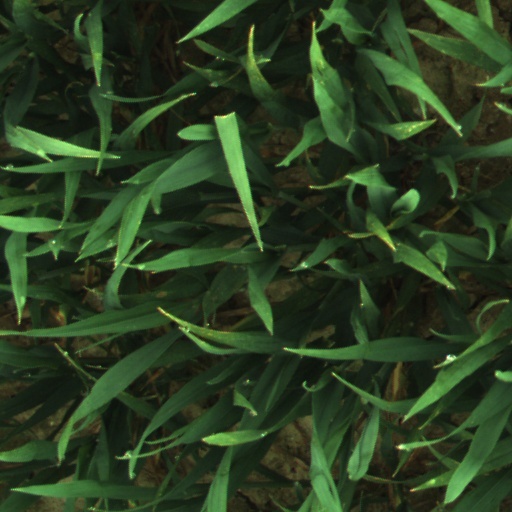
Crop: wheat